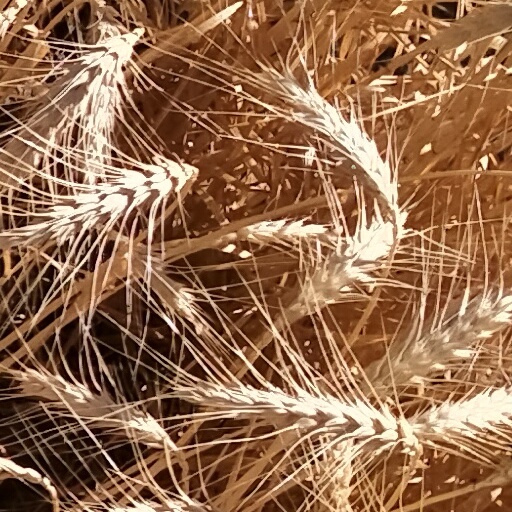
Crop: wheat